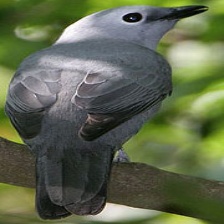
Species: GREY CUCKOOSHRIKE
Scientific name: CORACINA CAESIA